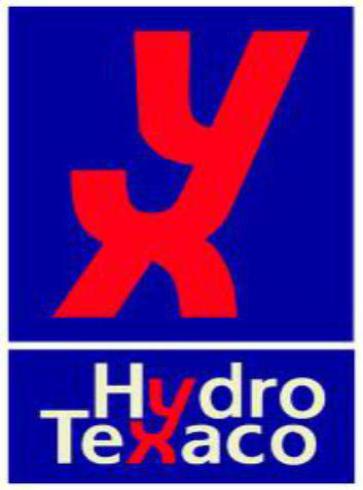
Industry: Others